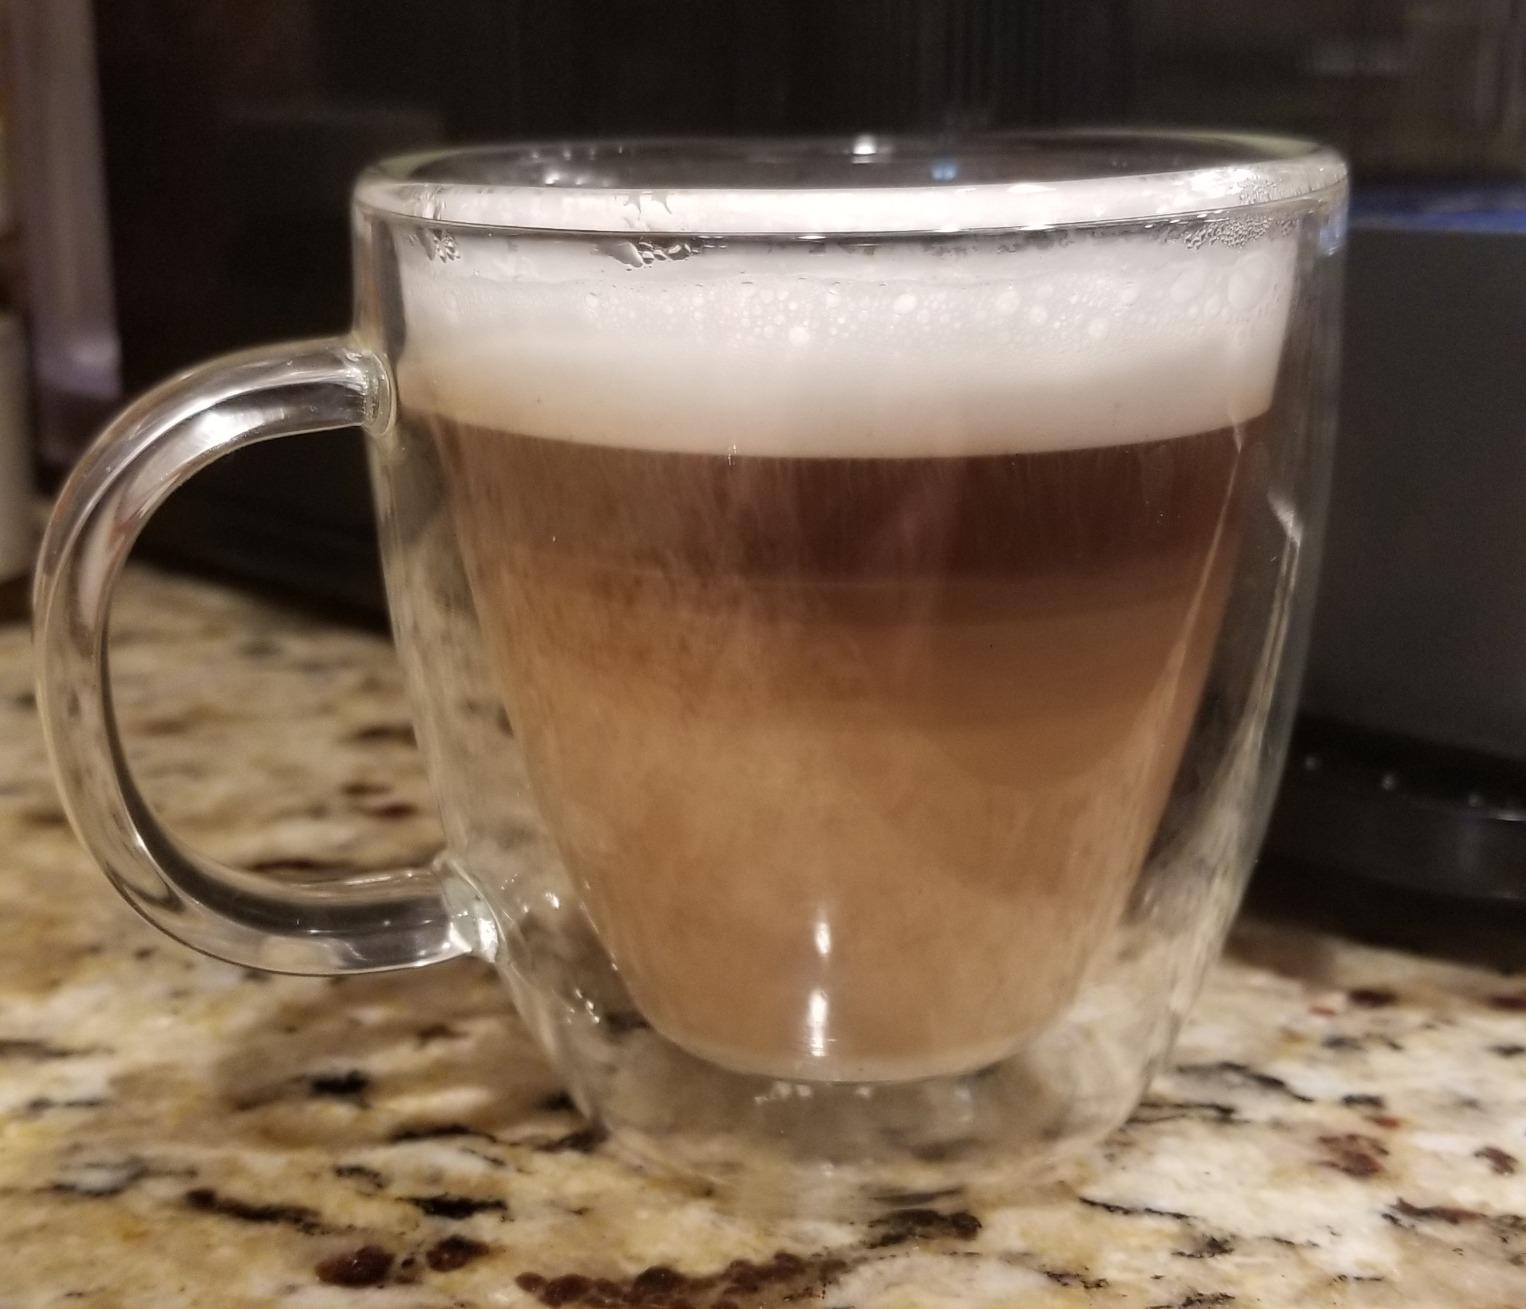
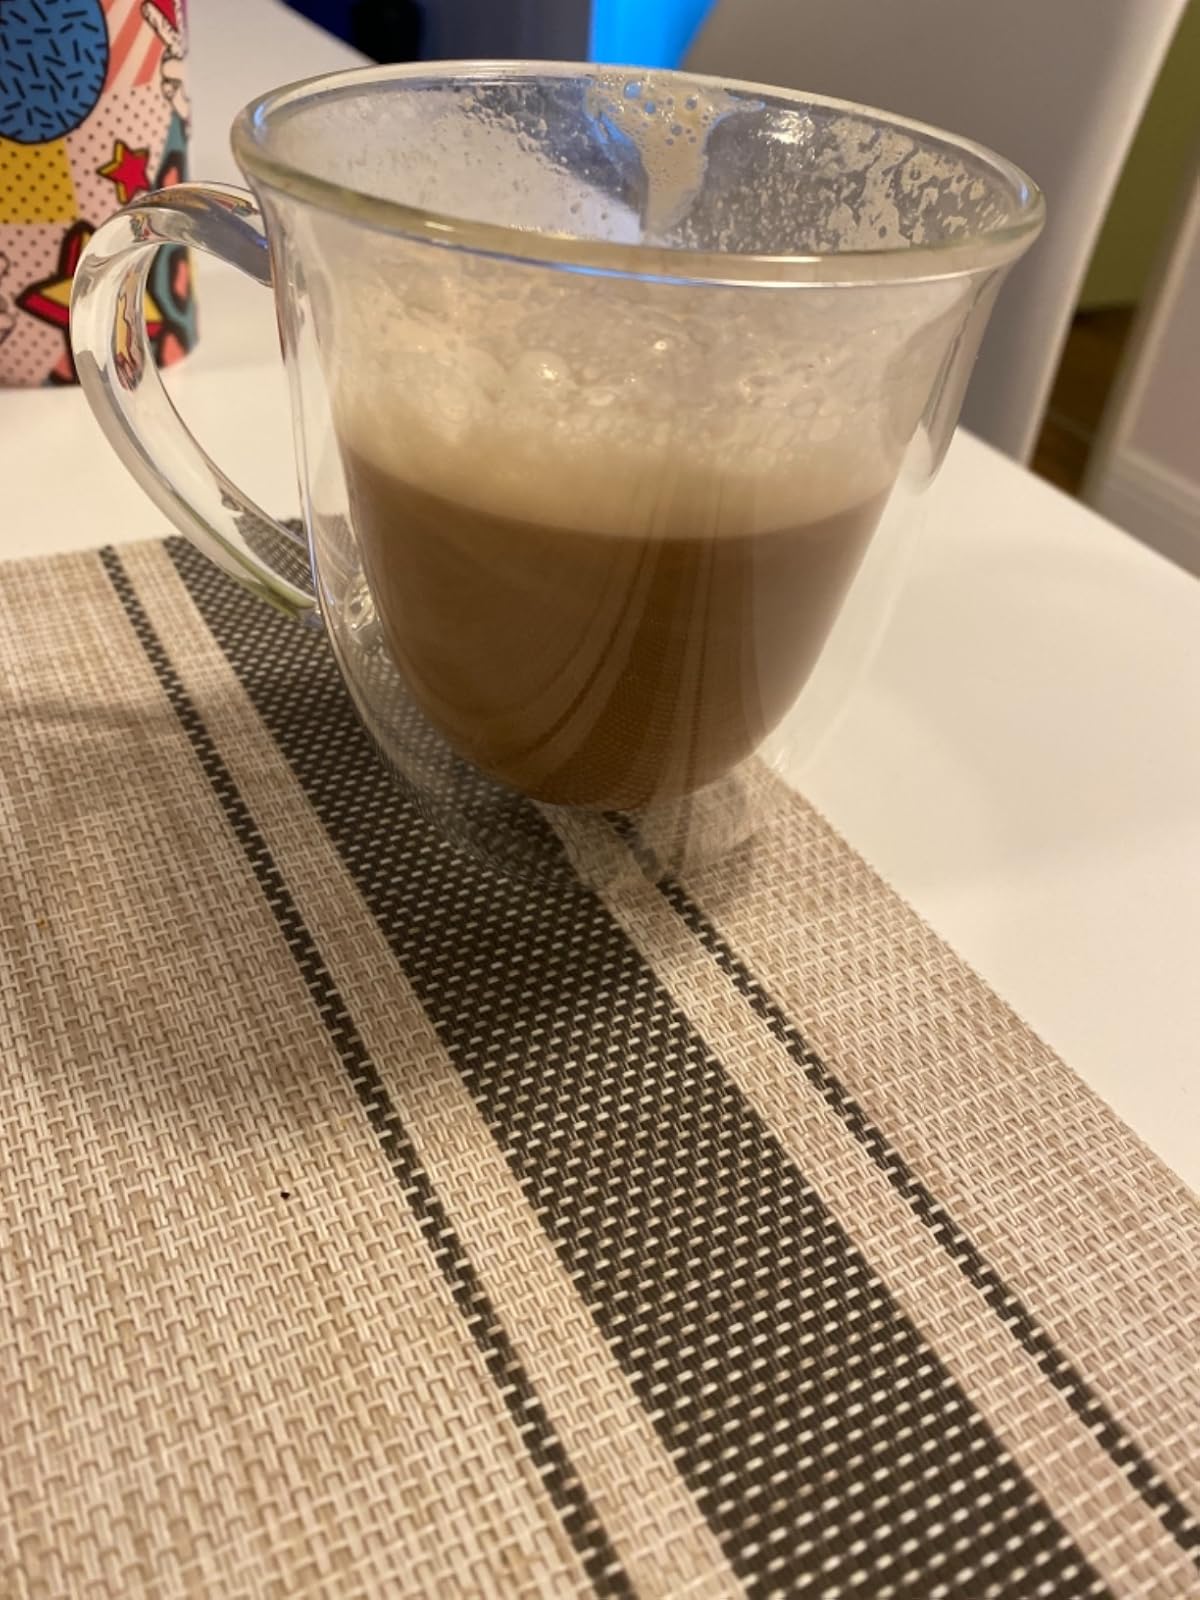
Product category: items_mug
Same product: no